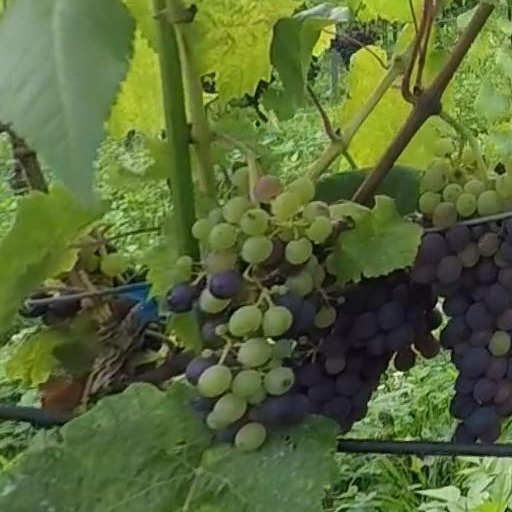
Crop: grape